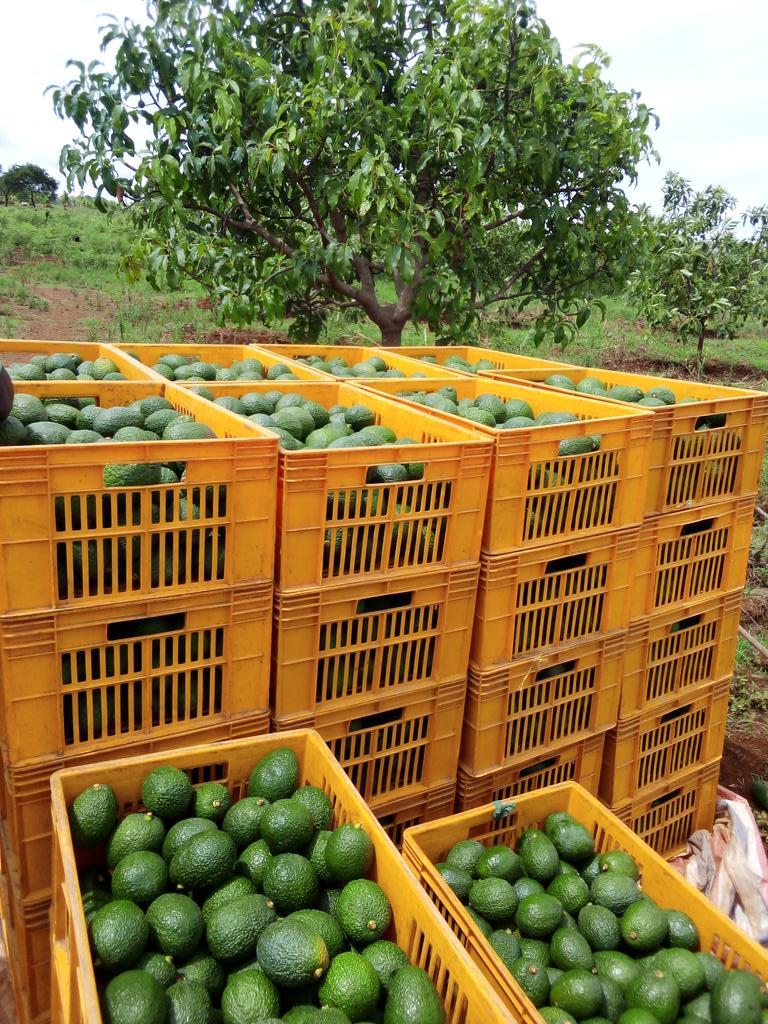
Rundo la vikapu vingi vya rangi ya manjano vilivyojaa matunda mabichi ya parachichi, vikiwa vimepangwa kando ya mti wenye majani mengi ya kijani kibichi, kuashiria mavuno mengi ya zao la biashara.